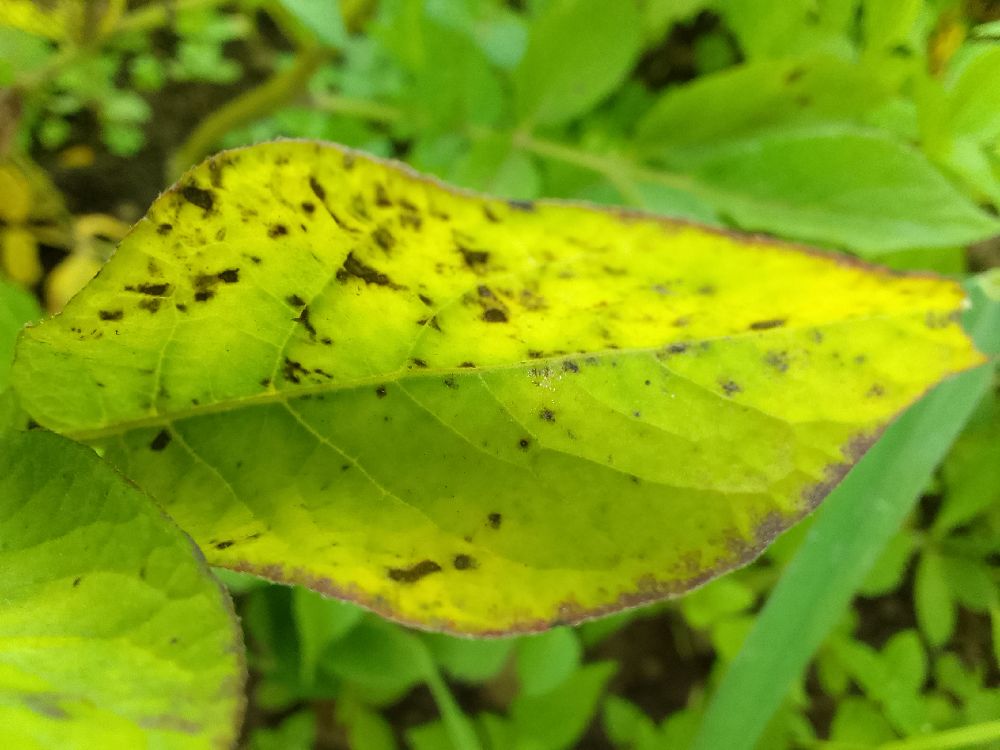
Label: Early blight